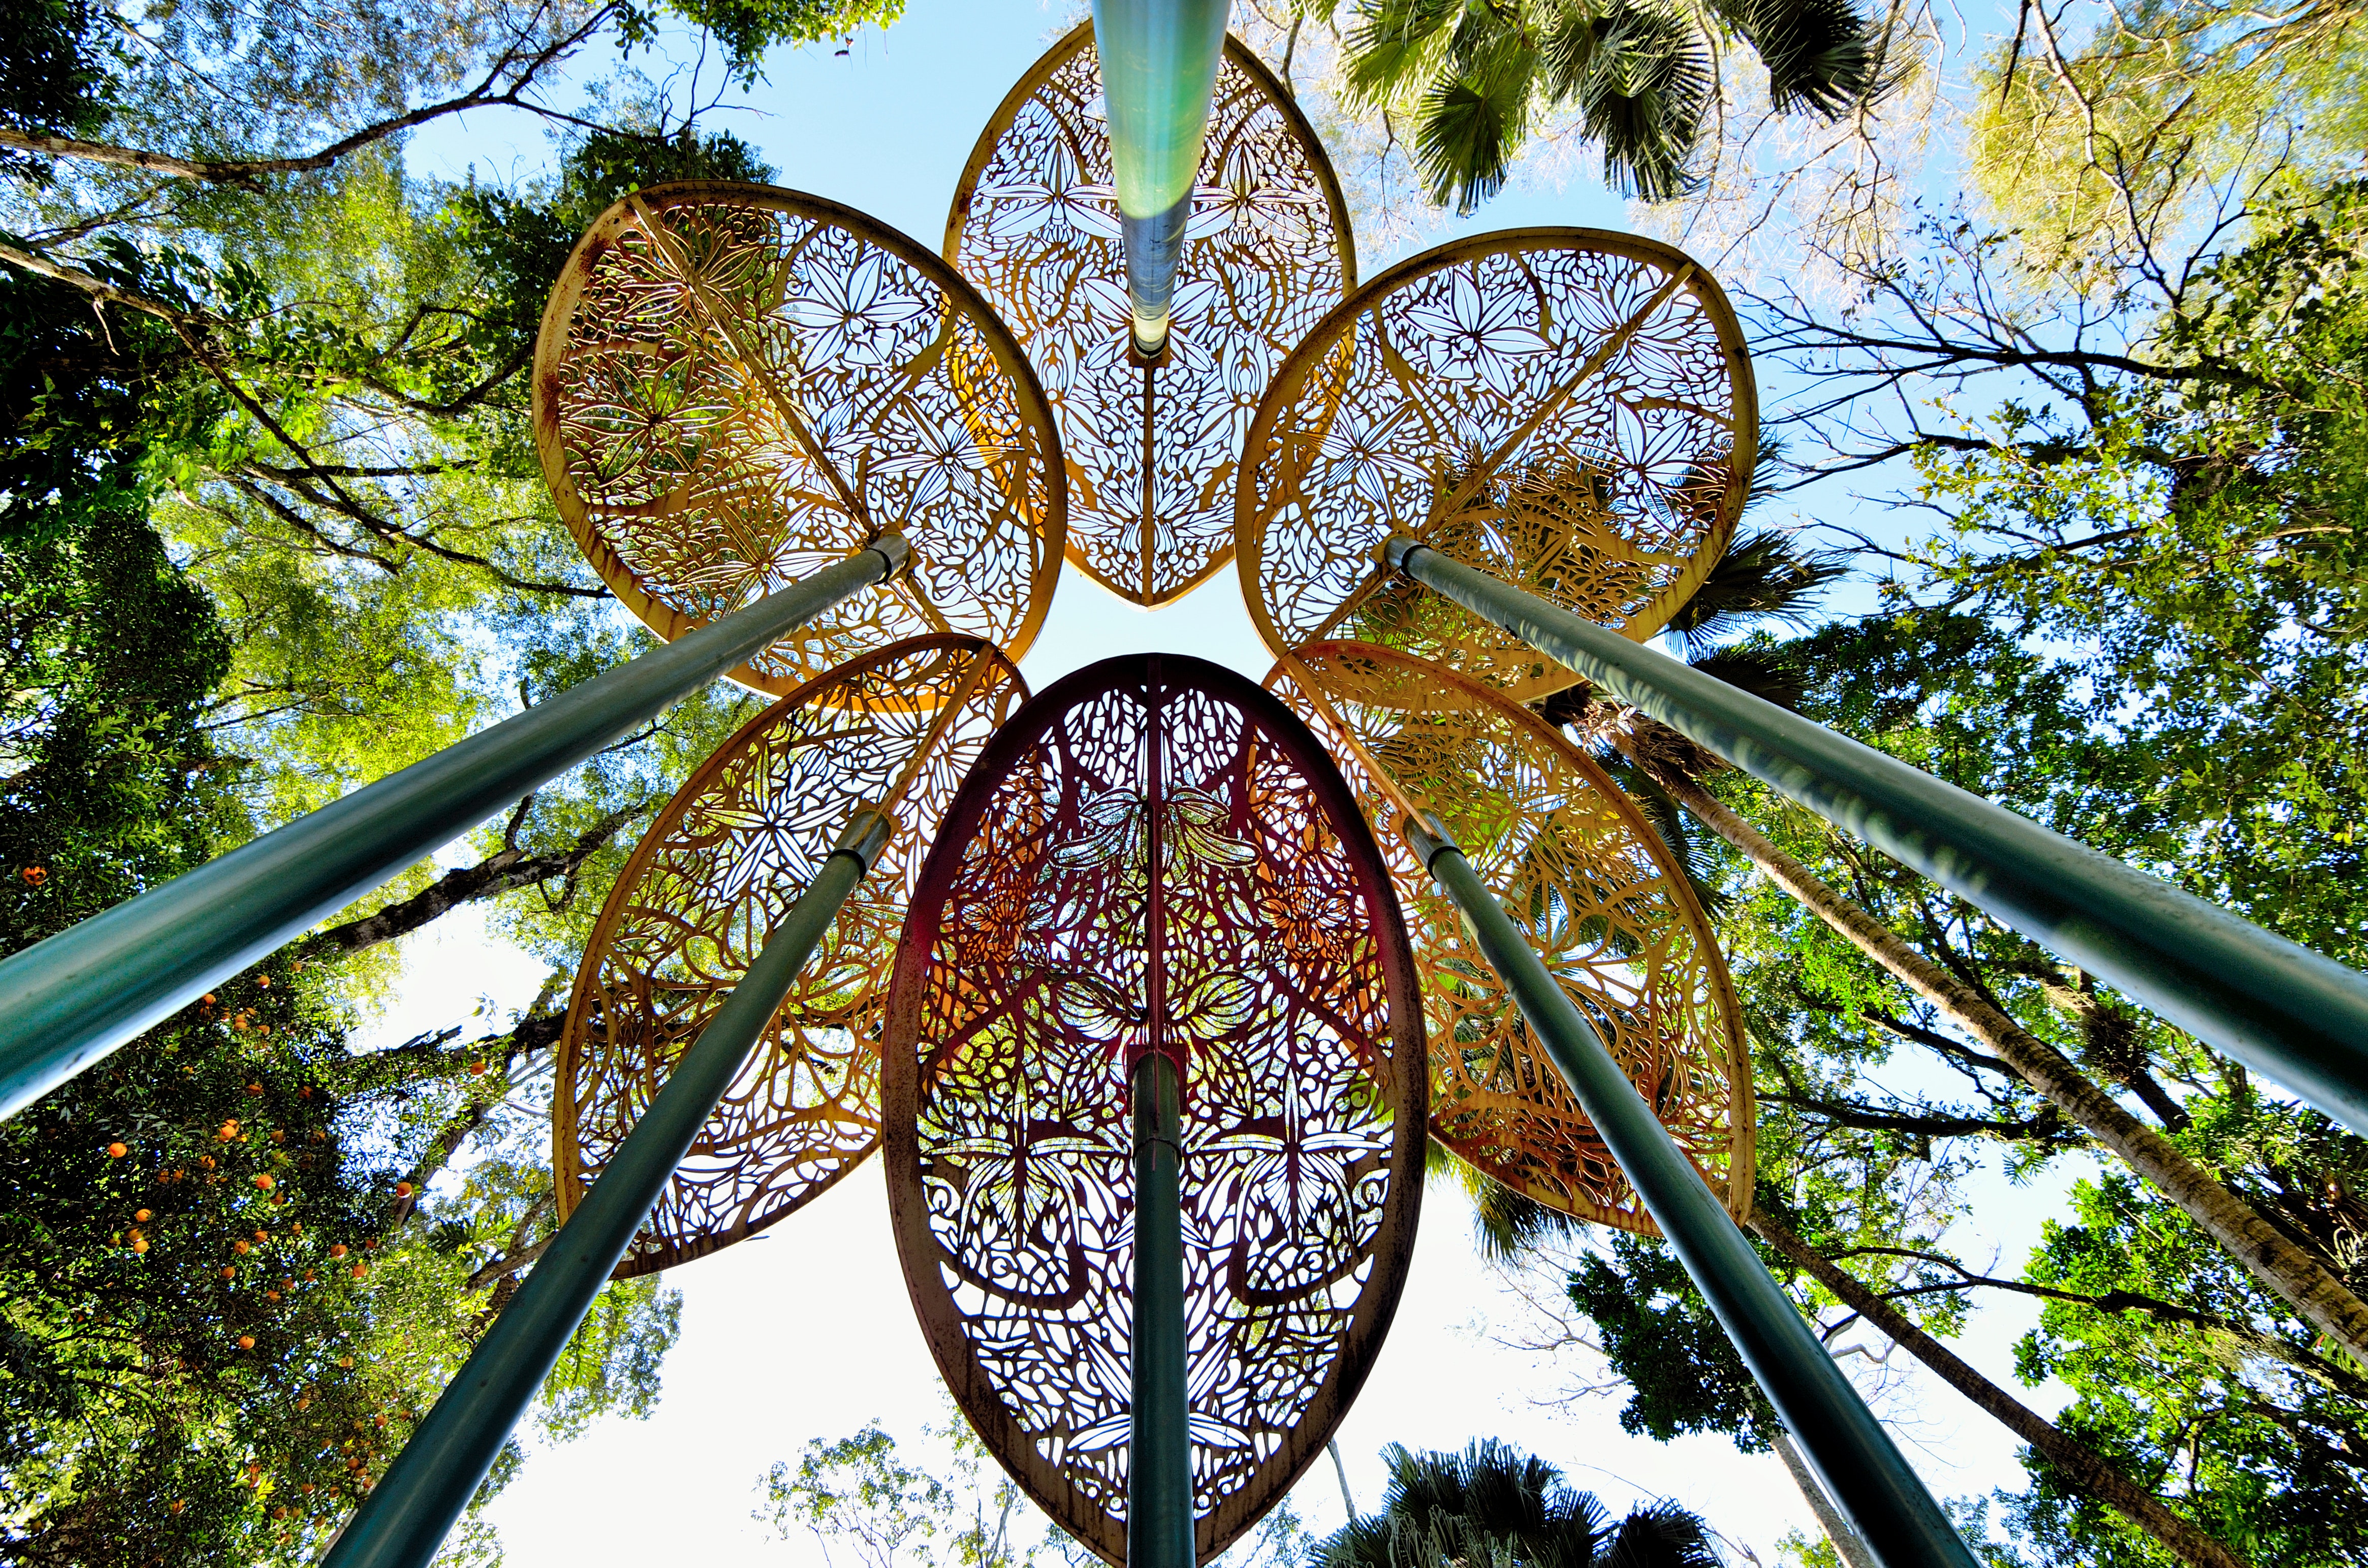
tree, symmetry, botany, yellow, wheel, iron, glass, garden, architecture, leaf, plant, window, botanical garden, metal, automotive wheel system, photography, art, nepenthes, flower, forest